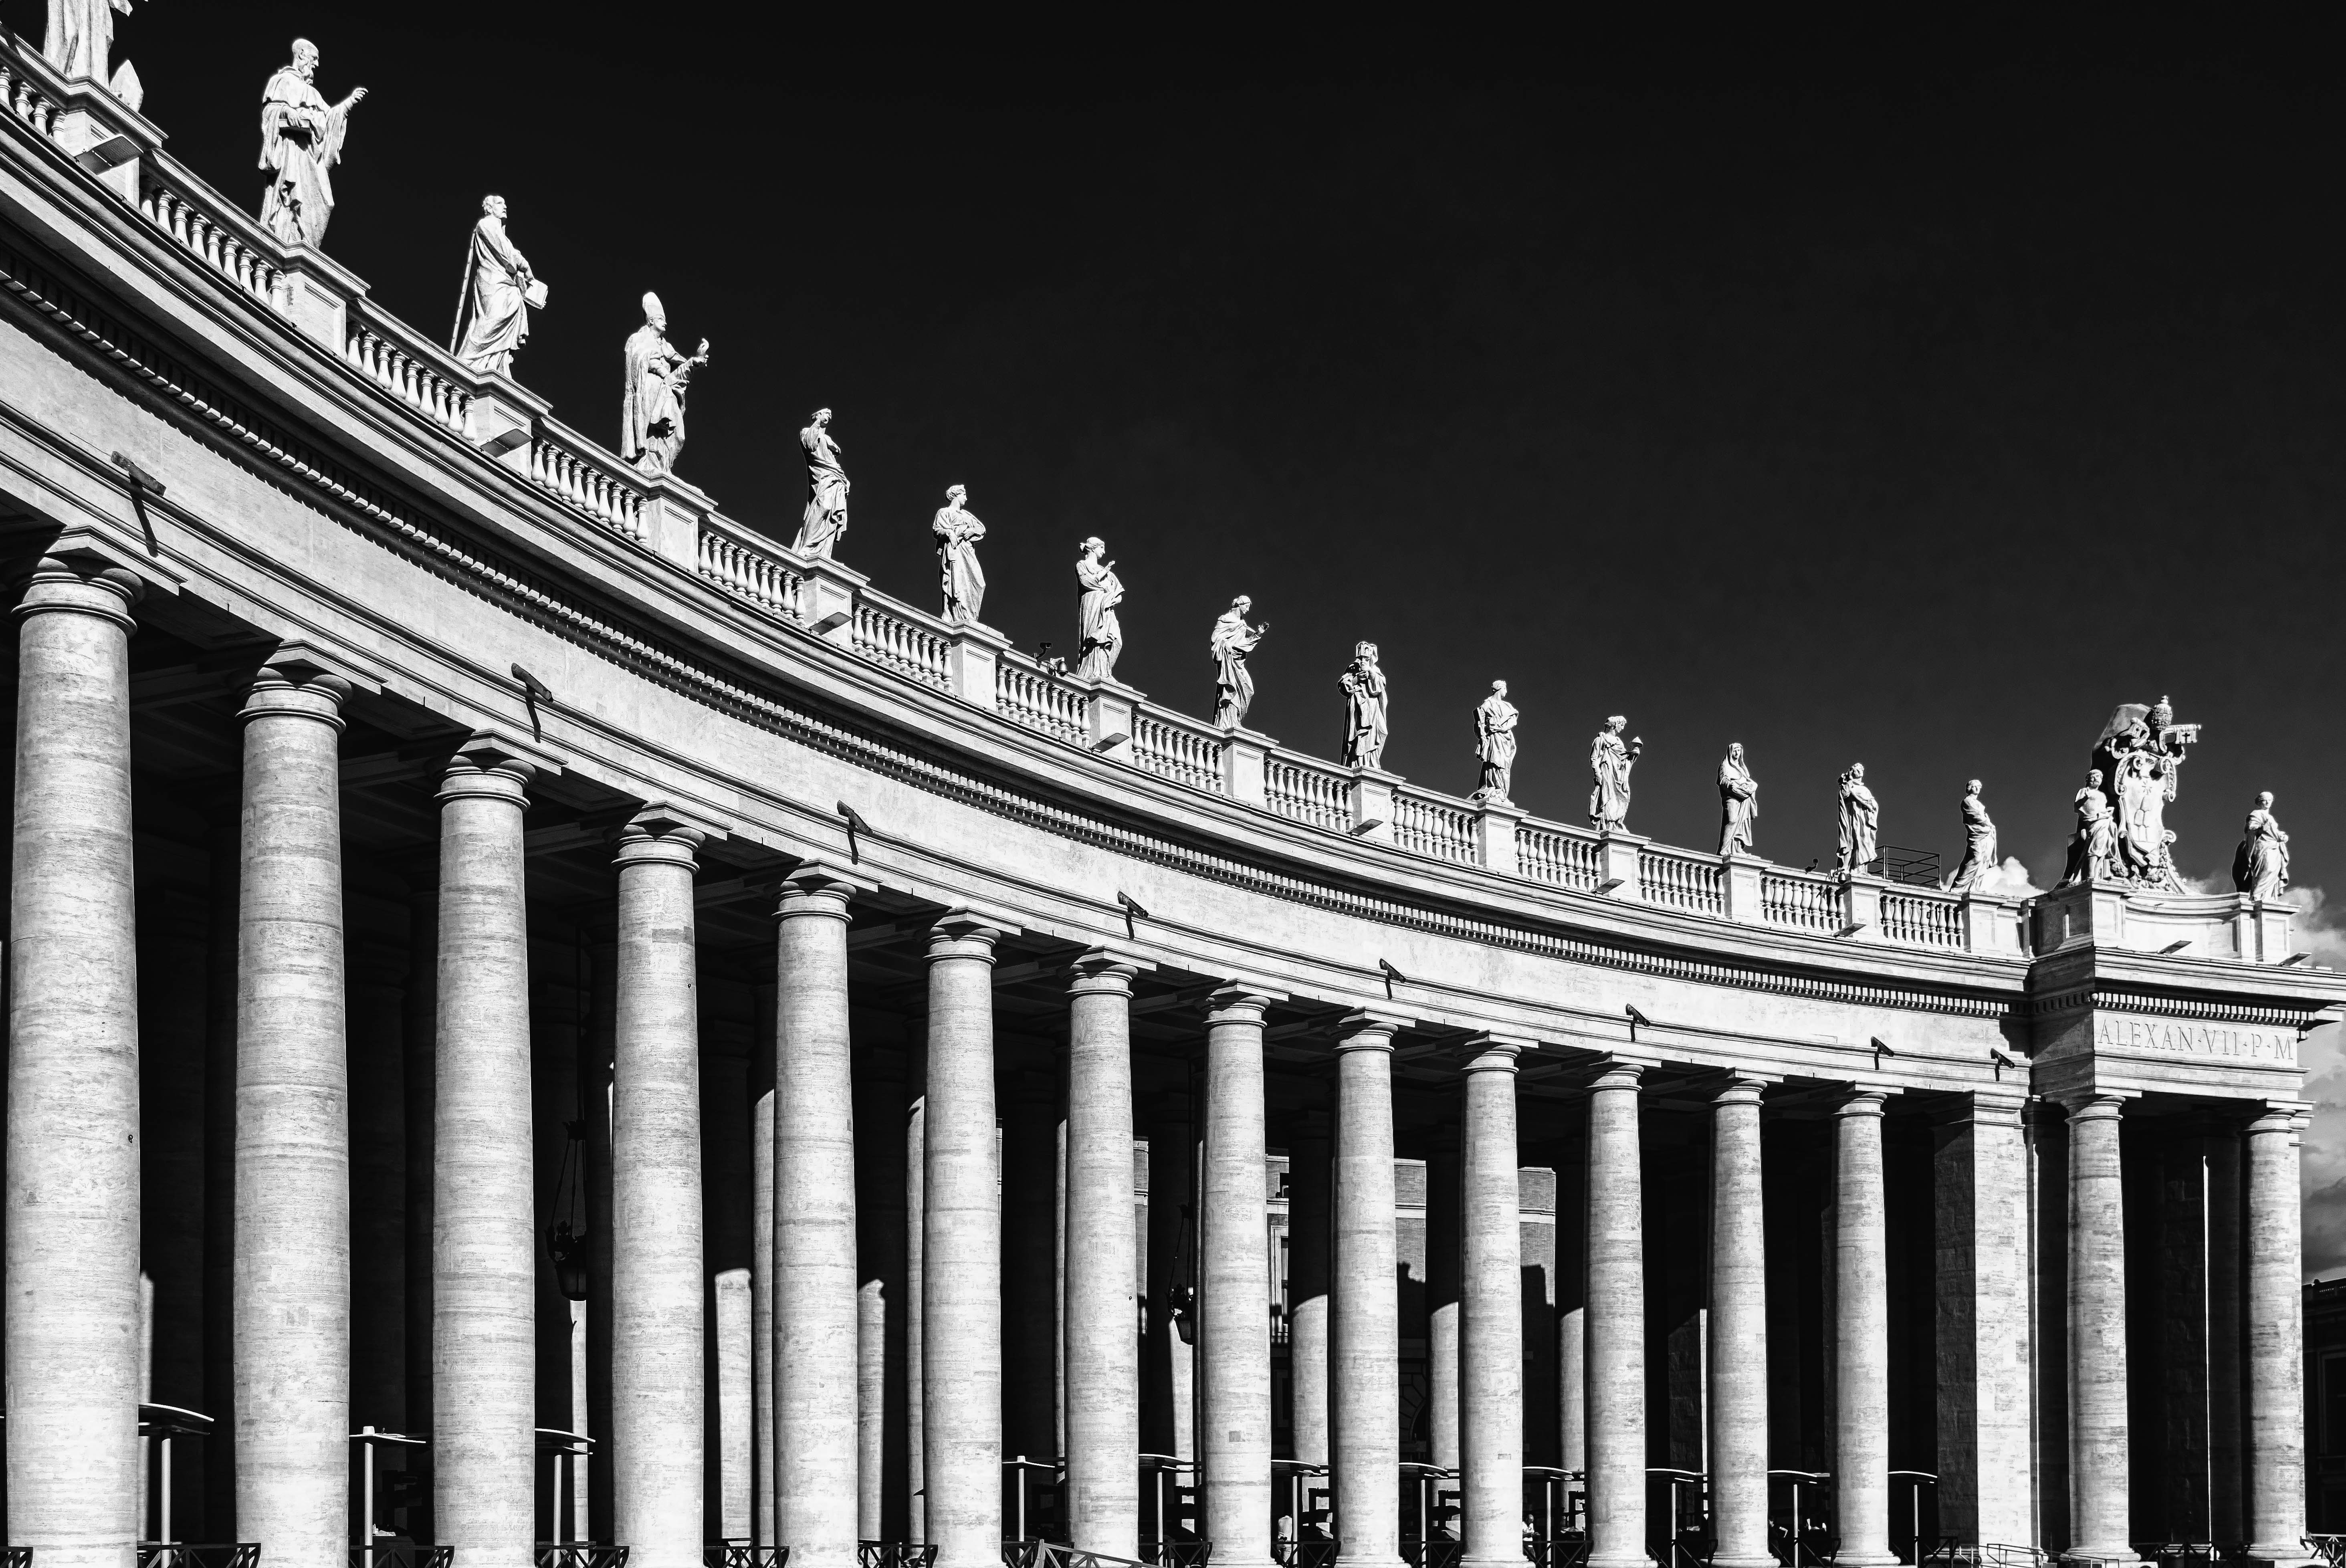
black and white, architecture, structure, bridge, photography, antique, line, column, landmark, italy, monochrome, tourism, places of interest, sculpture, catholic, rome, symmetry, roman, shape, historically, middle ages, metropolis, columnar, st peter's basilica, st peter's square, monochrome photography